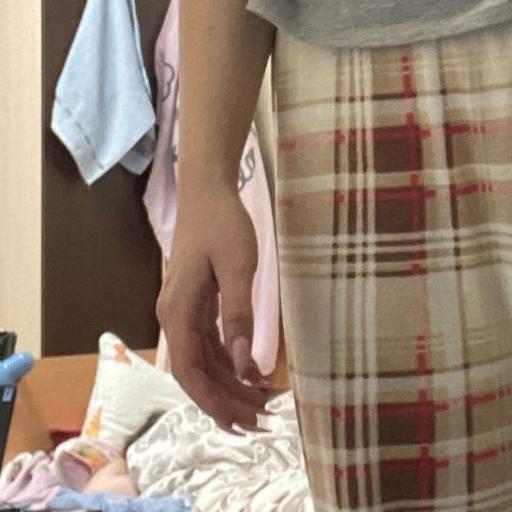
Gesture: no_gesture